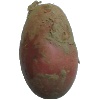
Label: Potato Red 1